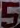
Number: 5